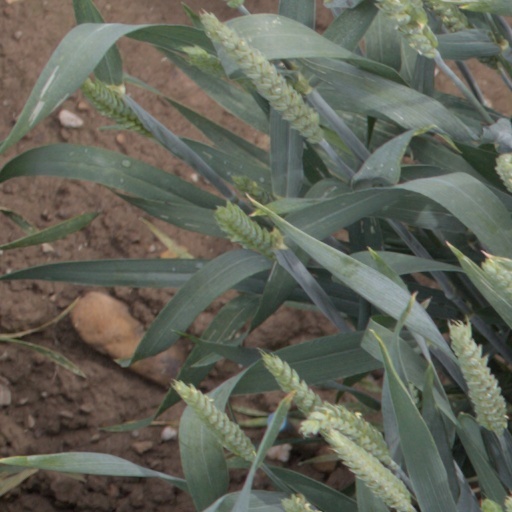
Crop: wheat